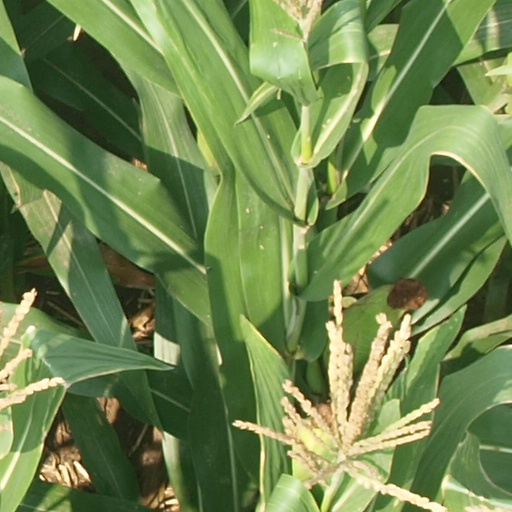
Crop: maize; corn